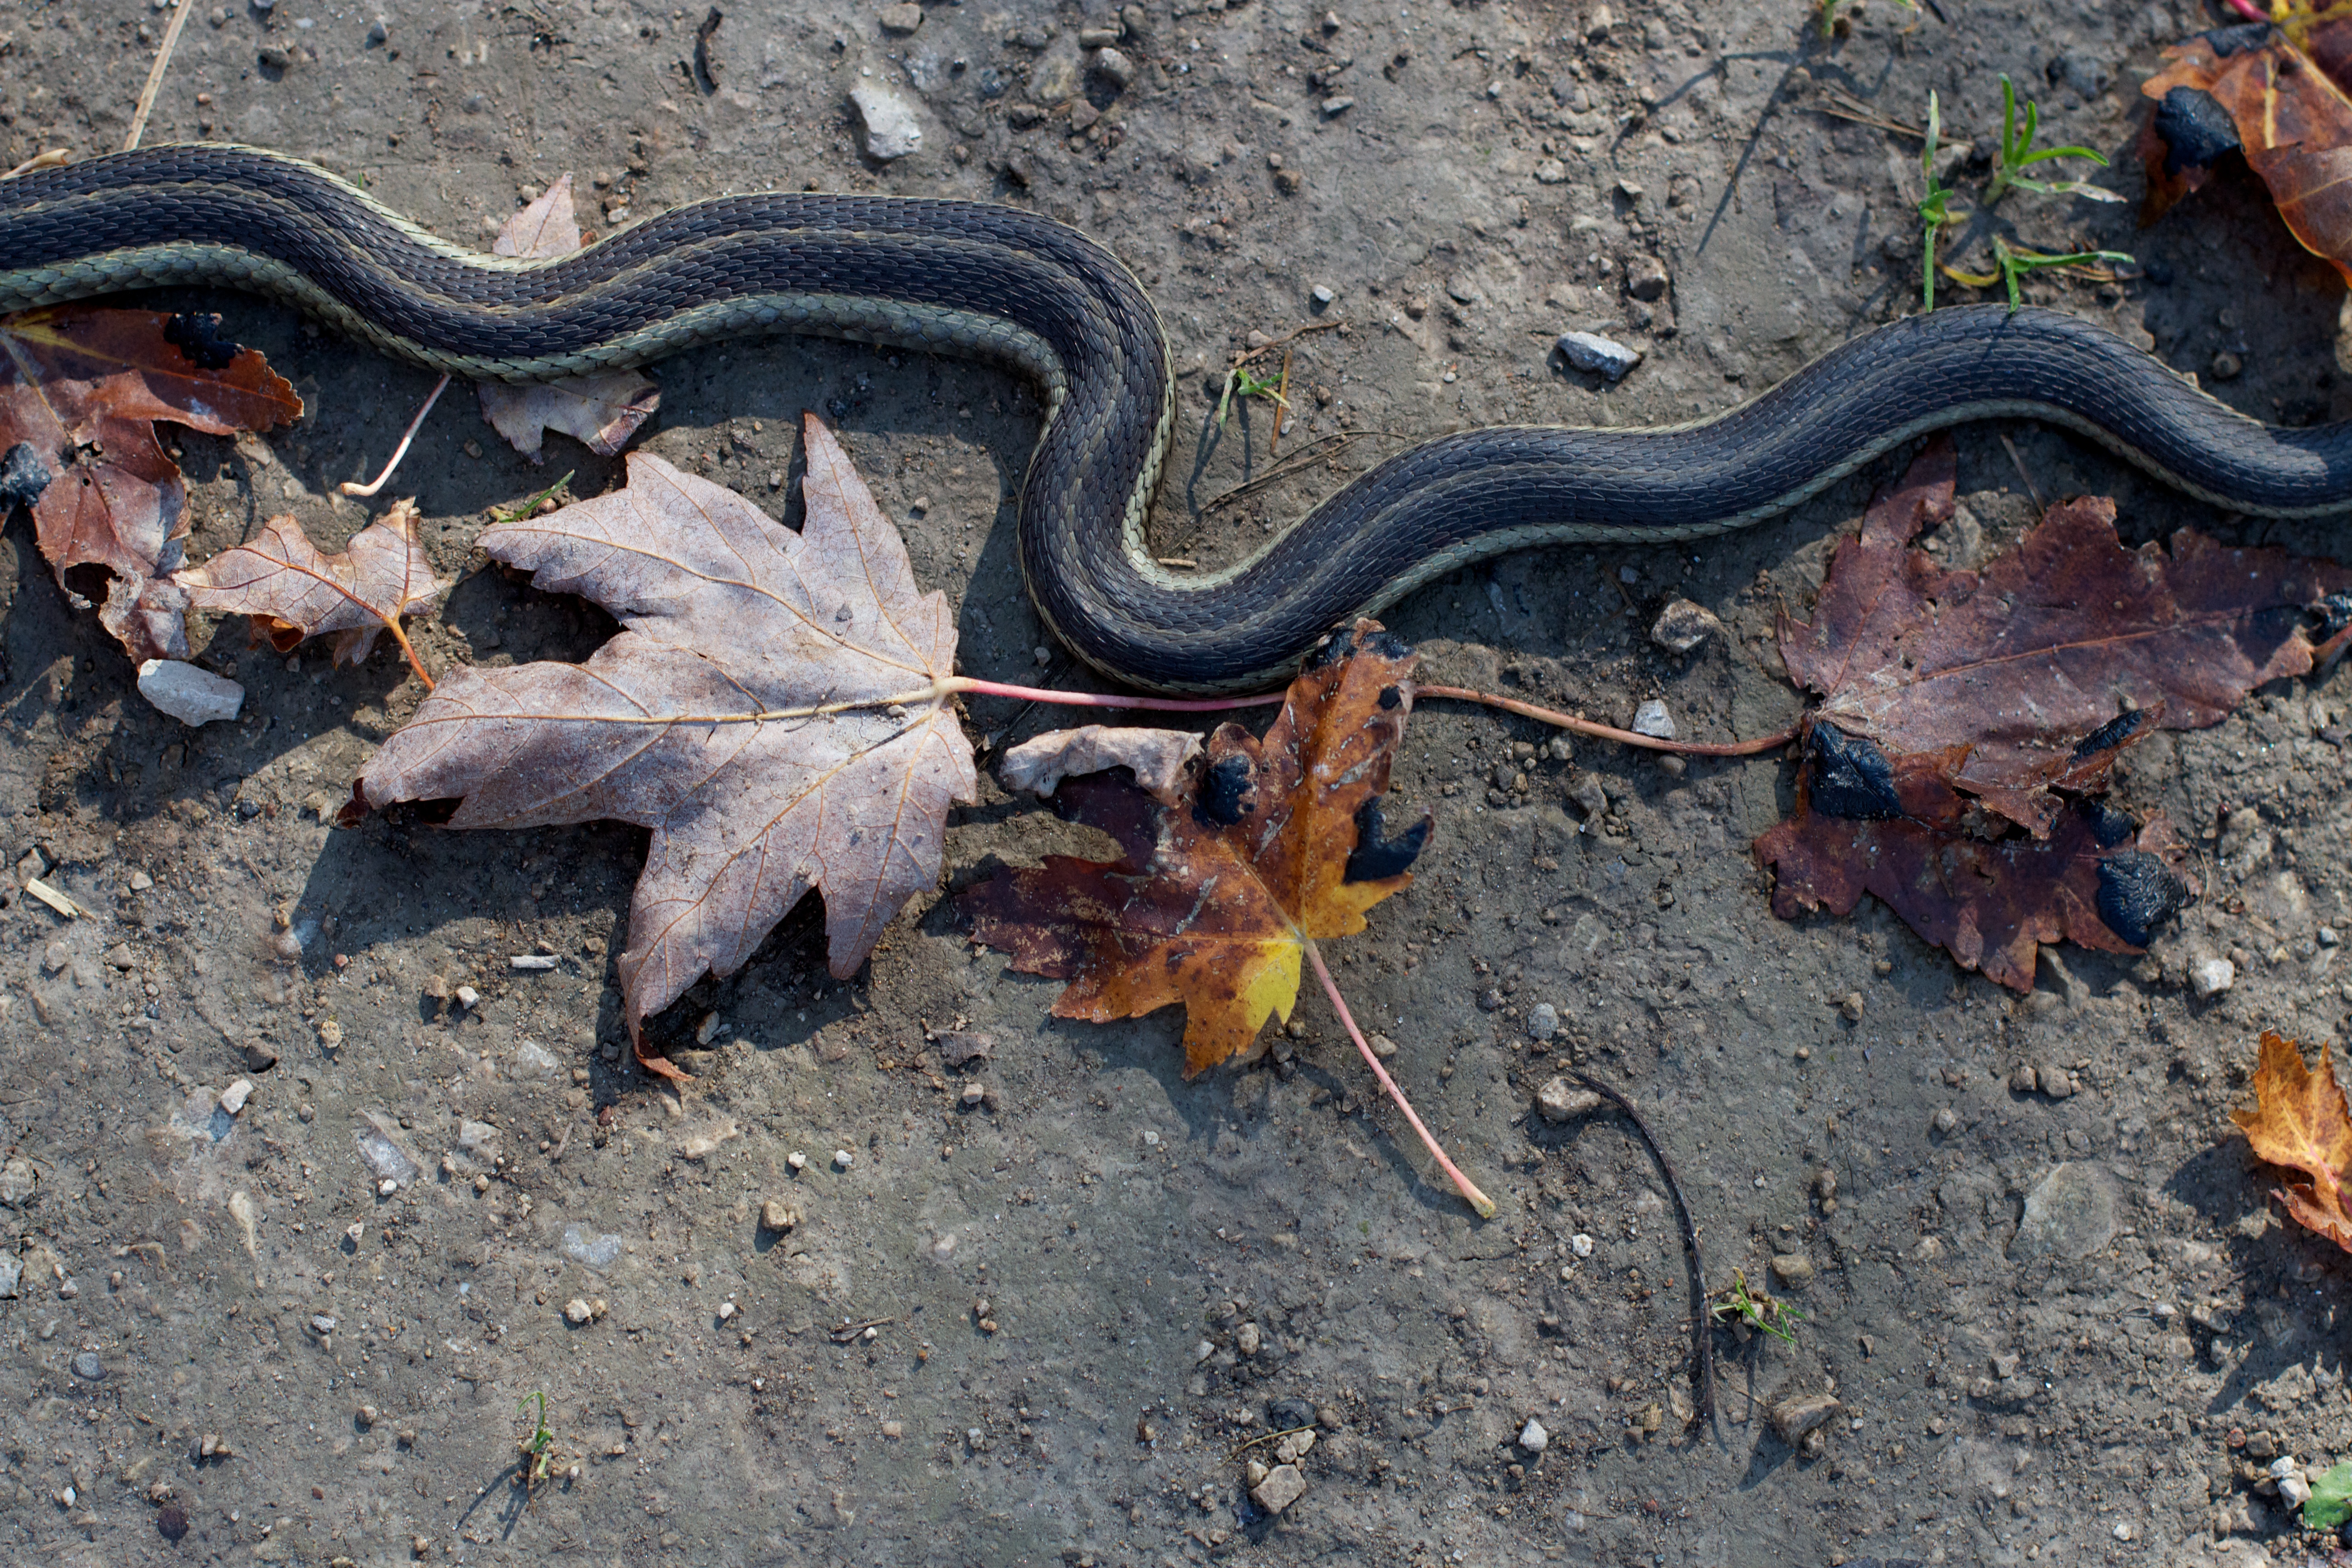
leaf, wildlife, autumn, soil, reptile, fauna